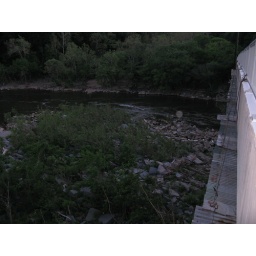
The actual location the sand came from is just off the to the right in this shot, under the bridge